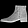
Label: Ankle boot